Mangapōike River

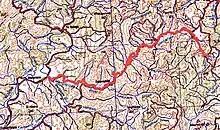
Mangapōike River map, showing locations of reservoirs, Whakapunake, Tukemokihi and Paparatu

There were two small schools in the valley. Paparatu School was on Paparatu Road. It was built in 1938, had 14 on its roll in 1947 and closed between 1978 and 1986. Tukemokihi School was open by 1931. It closed at the end of 2006 and was given back to its previous landowners in 2012.